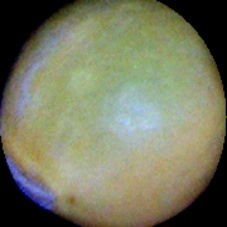
Label: Immature